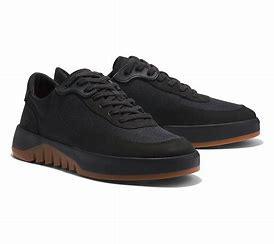
Brand: Timberland
Model: Supaway